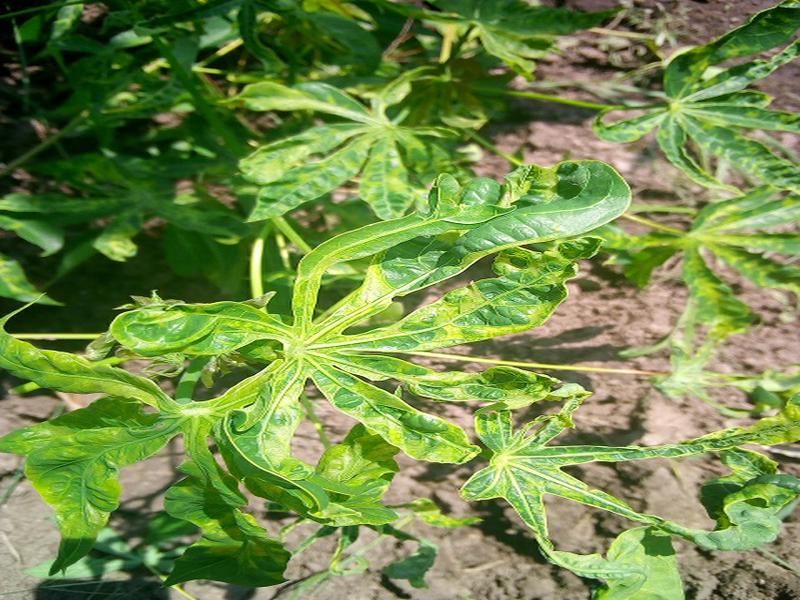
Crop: cassava
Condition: mosaic_disease